Ipomoea indica

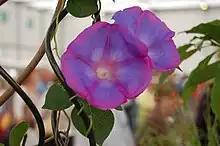
At the BBC Gardeners' World show in June 2011, with tendrils visible wrapped around the black metal support

"Ipomoea indica" is a vigorous, long-lived, tender, perennial plant, a vine which is native to tropical, subtropical and warm temperate habitats throughout the world. It blooms all year long. They can most commonly be found in disturbed forests, forest edges, secondary woodland, suburban gullies, and along roadsides and waterways. The plant climbs well over other plants, walls and slopes as growing on the bottom. Its climbing habit allows it to compete with trees and shrubs successfully. It is a twisting, occasionally lying, herbaceous plant which is more or less densely hairy on the axial parts with backward-looking trichomes. The stems can grow long and sometimes have roots at the nodes.